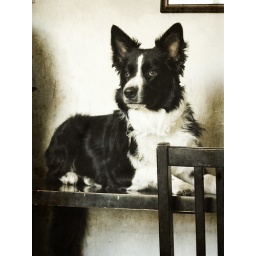
sitting on the desk in the office...she can see out the window and loves her new-found view :)